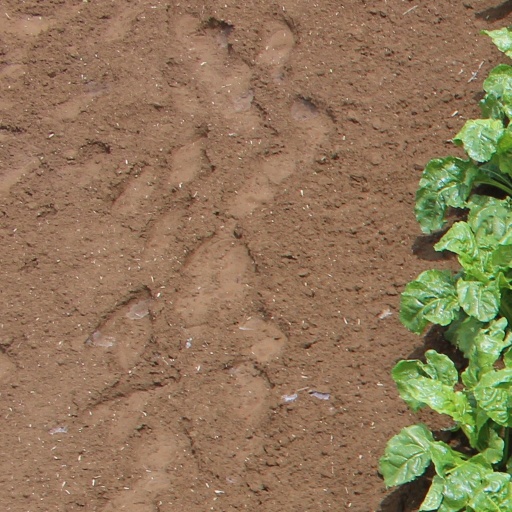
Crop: sugar beet